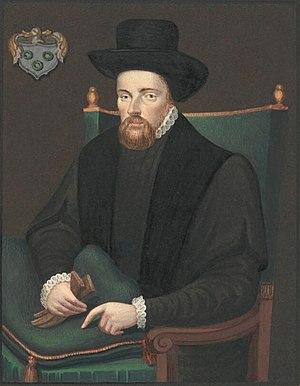
Sir Thomas Richardson, né vers juin 1569 et mort à Londres le 4 février 1635, est un juge et homme politique anglais. S'il s'avère inefficace dans l'exercice de la présidence de la Chambre des communes, il est un juge humain et clément, et fait quelque peu évoluer le droit anglais en faveur des droits fondamentaux.